Thekchen Choling

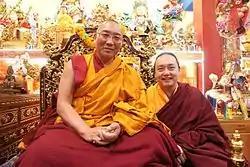
Singha Rinpoche with Dagri Rinpoche at Thekchen Choling temple

Within Tibetan Buddhism, teachers study closely with more than one senior teacher. Lama Namdrol Tulku's primary teachers include: